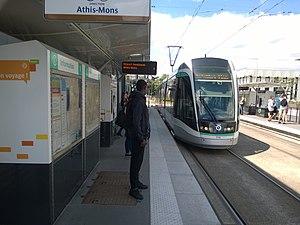
Station Robert Schuman, Rungis (département du Val-de-Marne, France).Citadis 302 pour Porte de l'Essonne.